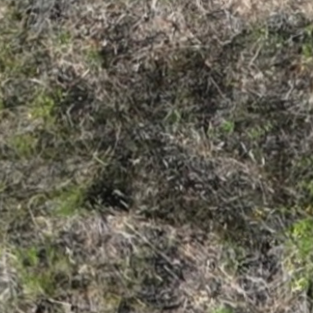
Month: july